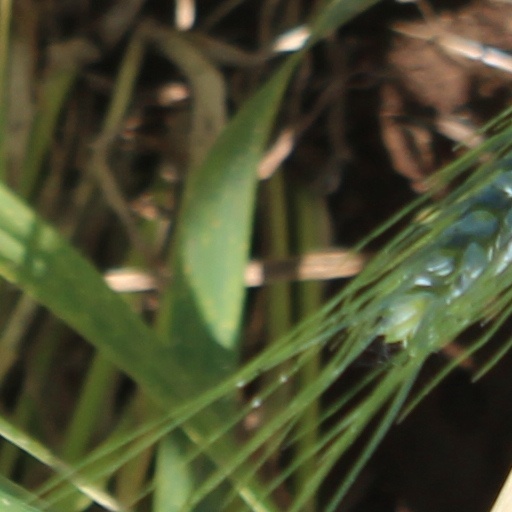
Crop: wheat